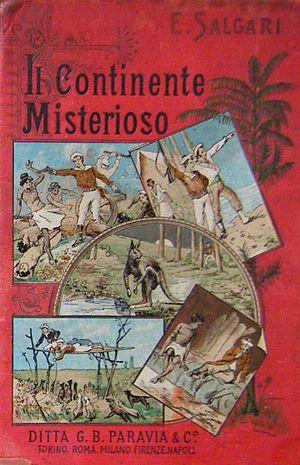
Giovanni Battista Carpanetto est un peintre et publicitaire italien.